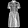
Label: Dress